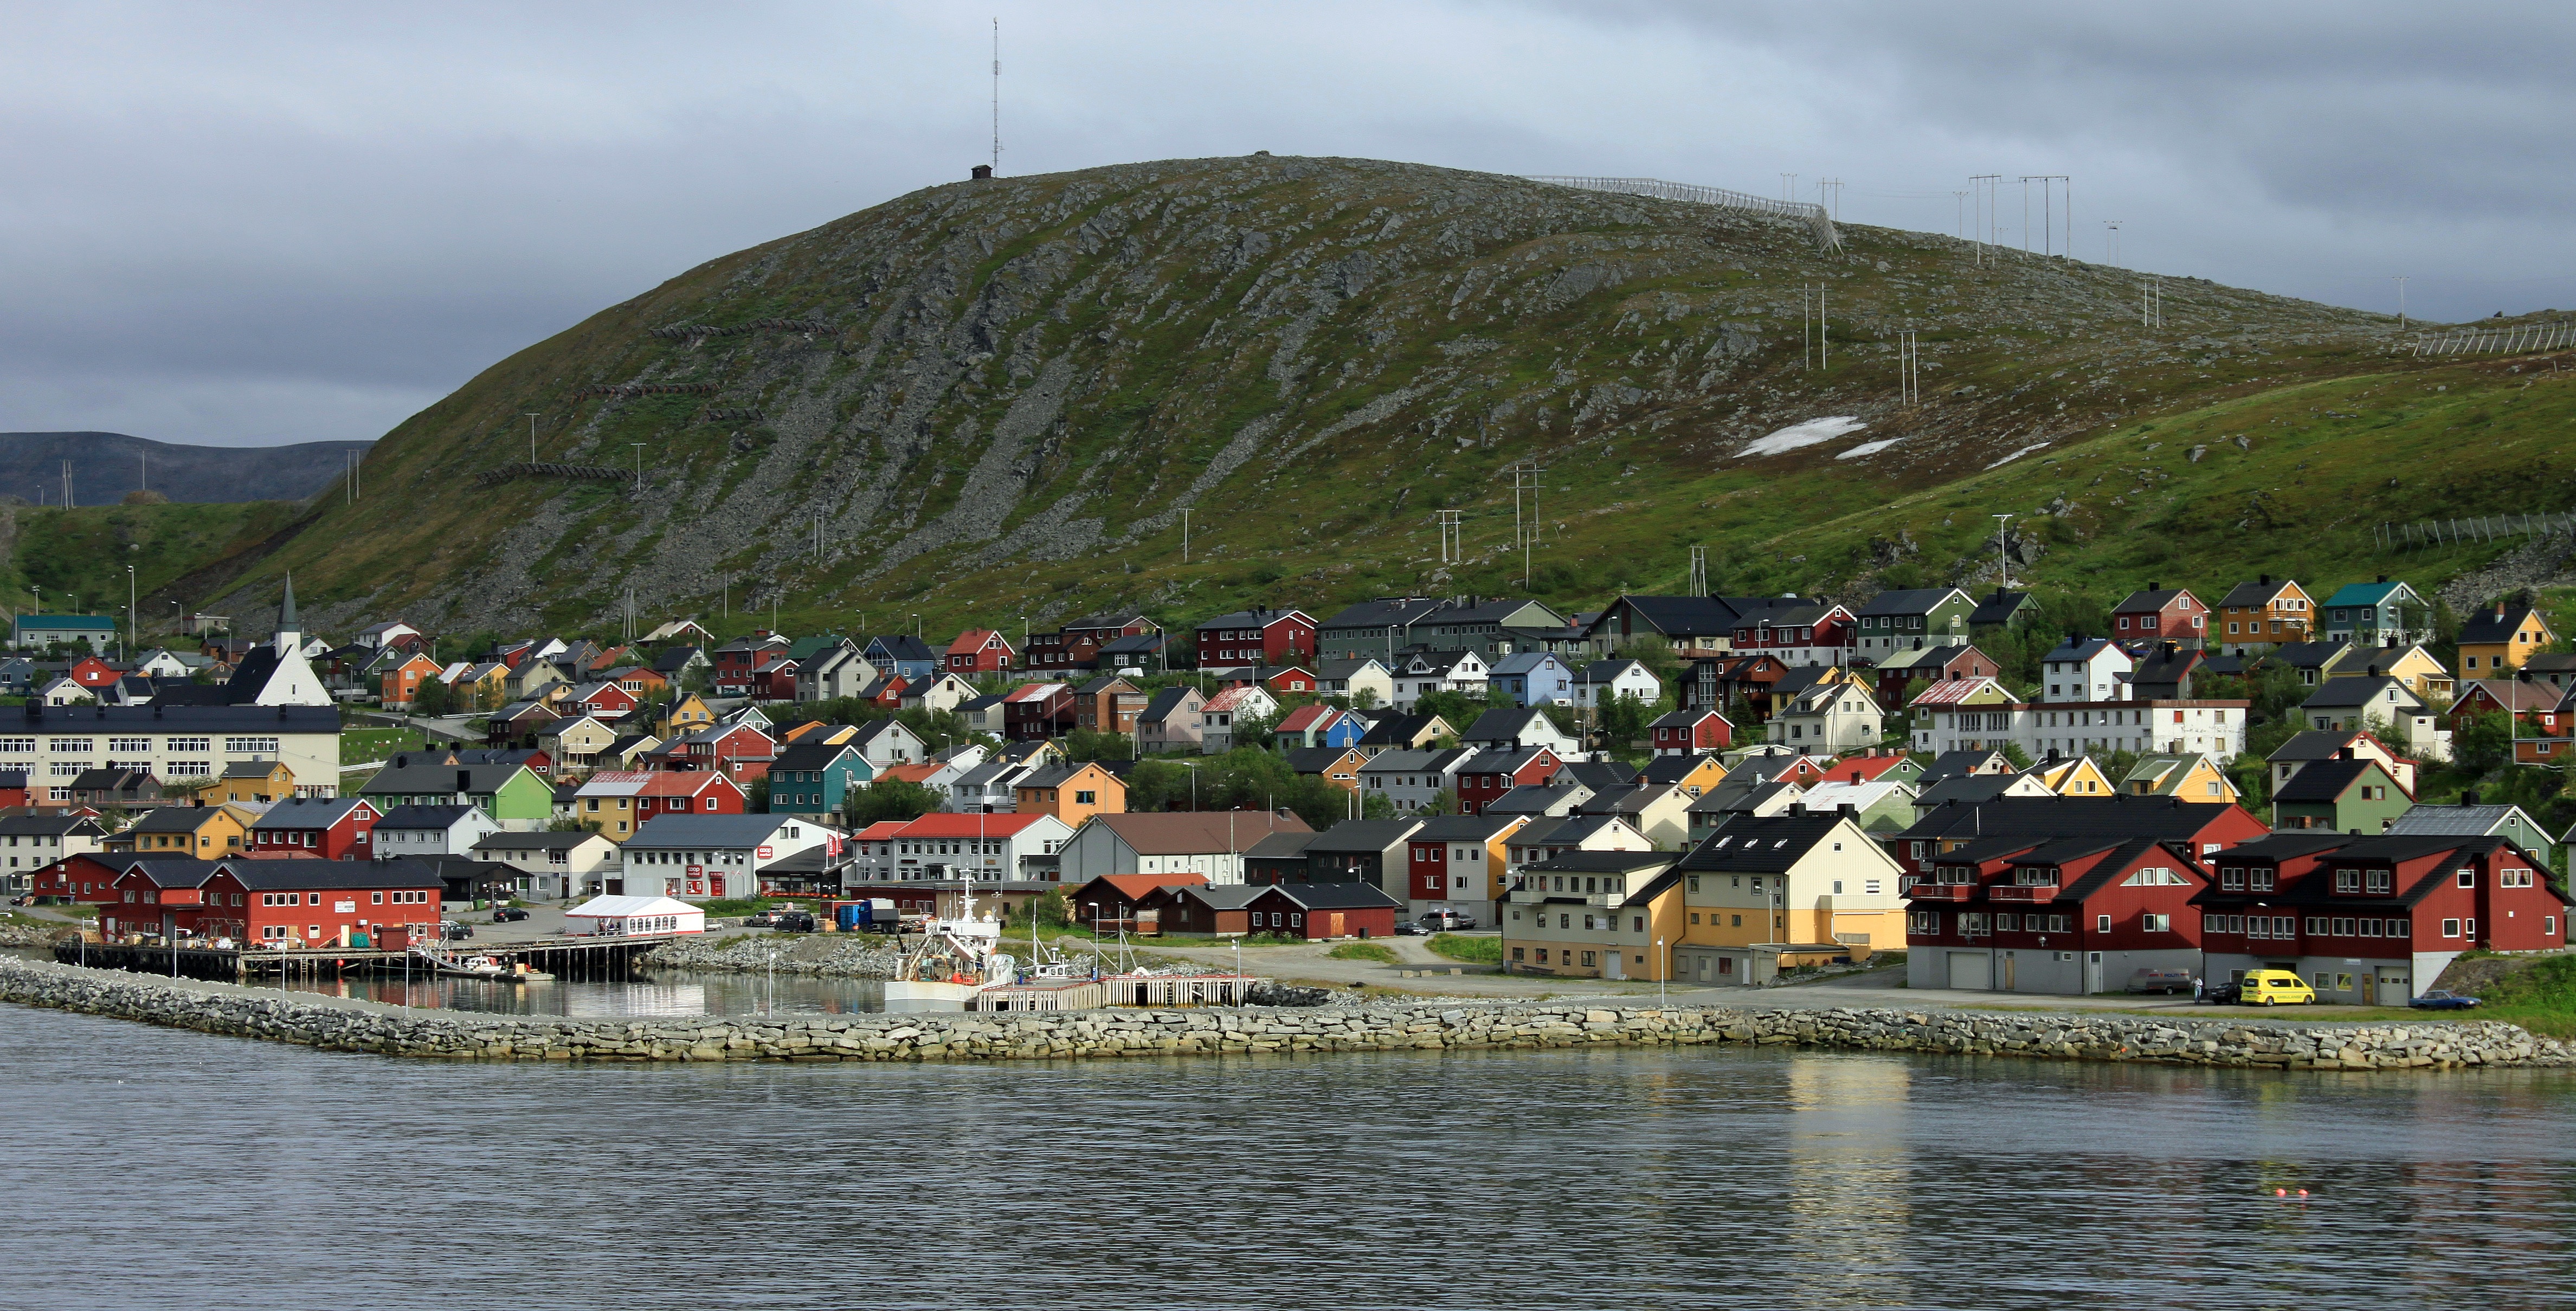
sea, coast, water, boat, city, river, village, vehicle, bay, fjord, tourism, waterway, boating, homes, rowing, norway, colourful houses, kj llefjord